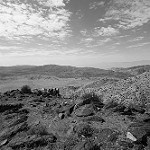
Label: B & W